12th SS Panzer Division Hitlerjugend

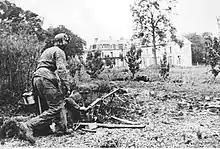
Two men of the division in July 1944 near Normandy

The idea for the Waffen-SS division was first proposed by Artur Axmann, the leader of the Hitler Youth, to "Reichsführer-SS" Heinrich Himmler in early 1943. The plan for a division made up of Hitler Youth members born in 1926 was passed on to Adolf Hitler for his approval. Hitler approved the plan in February and SS-"Gruppenführer" Gottlob Berger was ordered to recruit the personnel. SS-"Oberführer" Fritz Witt of "1st SS Panzer Division Leibstandarte SS Adolf Hitler" (LSSAH) was appointed the divisional commander. Personnel from the LSSAH provided the regimental, battalion and most of the company commanders for the division.